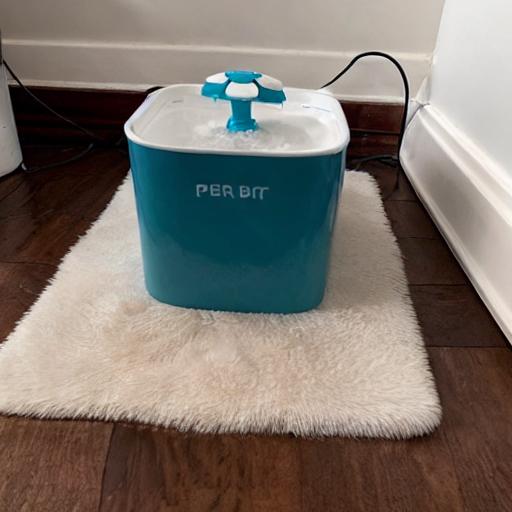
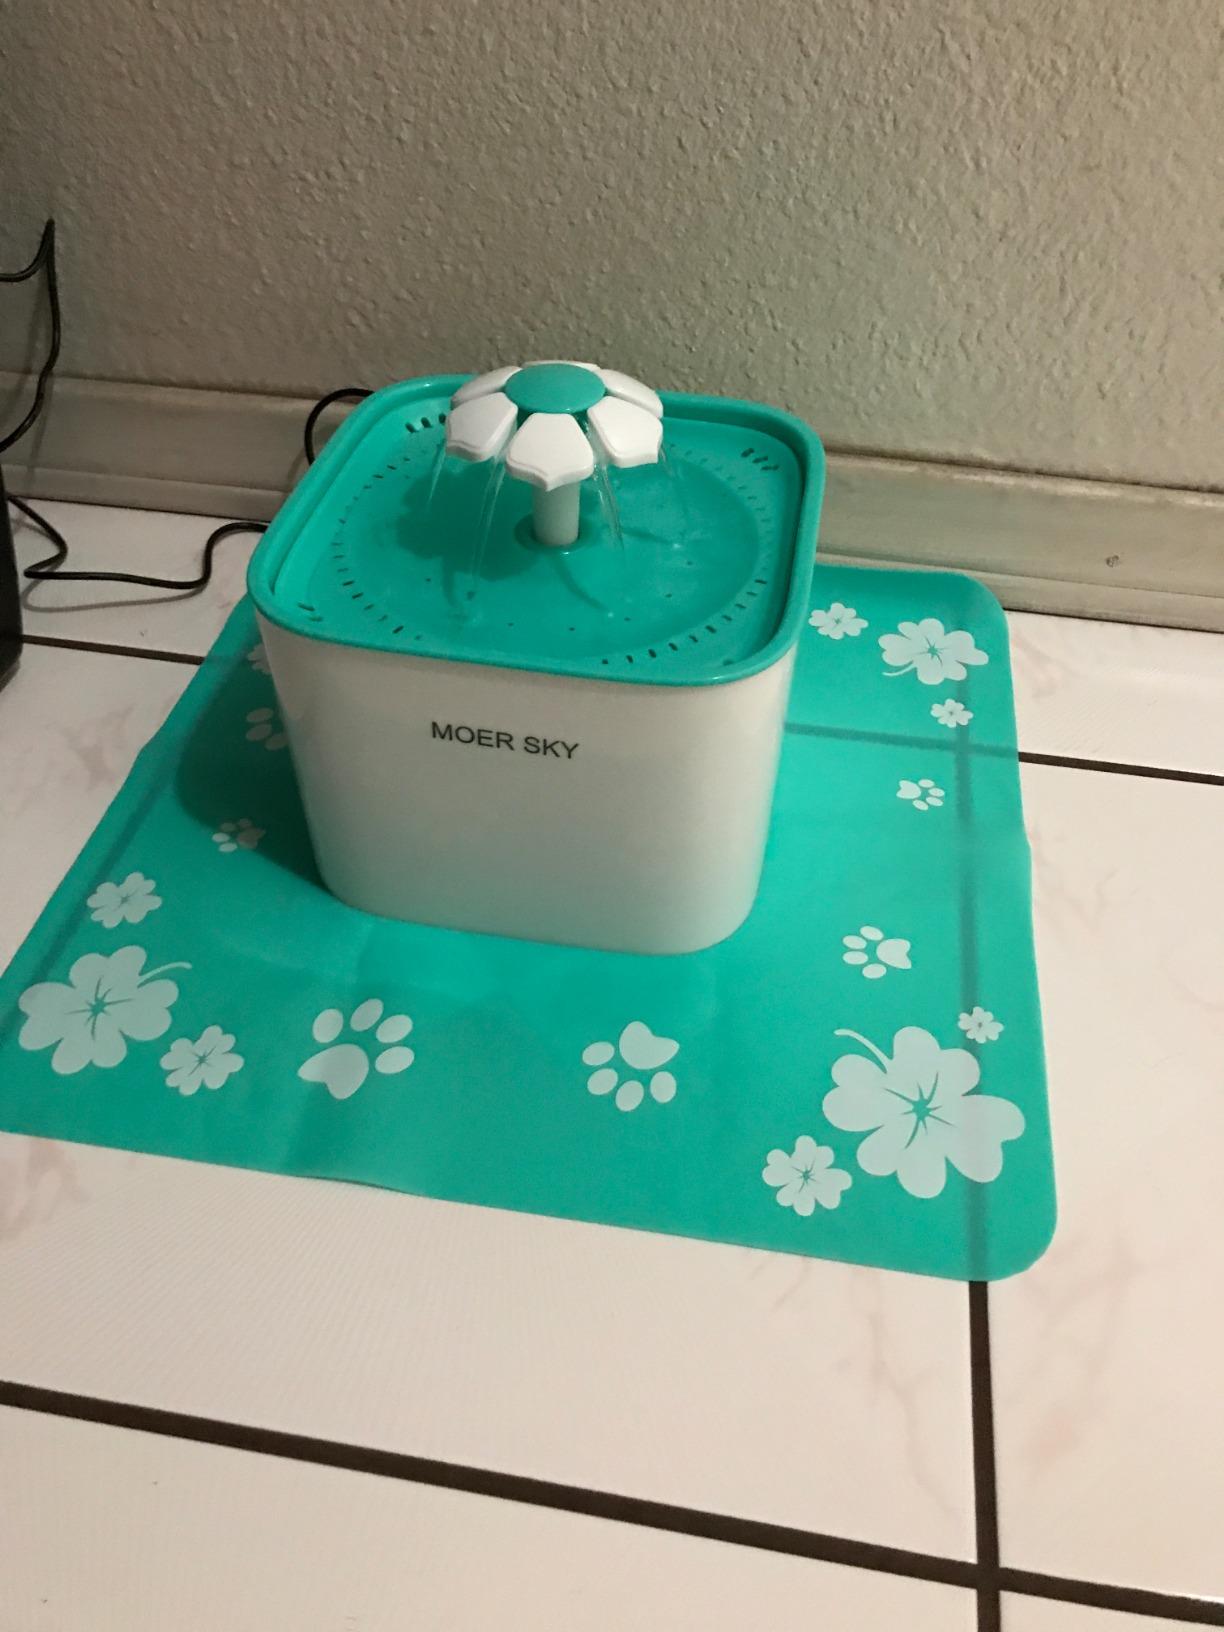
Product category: items_bowl
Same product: no